Vibeke Skofterud

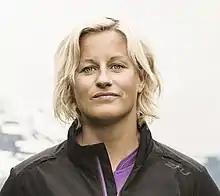
Vibeke Skofterud in May 2015

Vibeke Westbye Skofterud (20 April 1980 – 29 July 2018) was a Norwegian cross-country skier. She won gold in the 4 × 5 km relay at Vancouver in 2010. Her best individual finish at the Winter Olympics was eighth in the 30 km event at Salt Lake City in 2002.